Tomasz Knapik

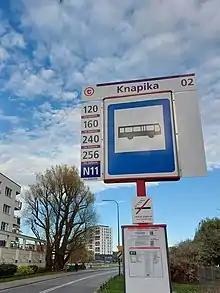
"Knapika" bus stop in Warsaw (2022)

He died on 6 September 2021 at the age of 77. On 13 September 2021, his ashes were interred in the family grave at Powązki Cemetery. In October 2022, a bus stop in Warsaw Bródno was named in his honor.